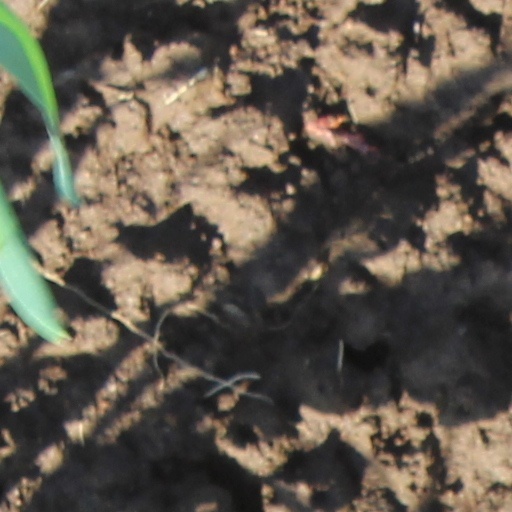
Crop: wheat